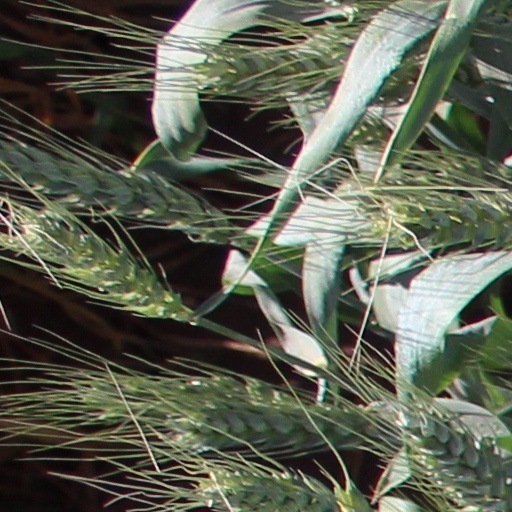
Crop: wheat